Bootsmannsmaat

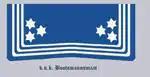

Bootsmannsmaat was in the k.u.k. Austro-Hungarian Navy (1786 until 1918) equivalent to the rank Corporal of the k.u.k. Common Army. The sequence of ranks was as follows: